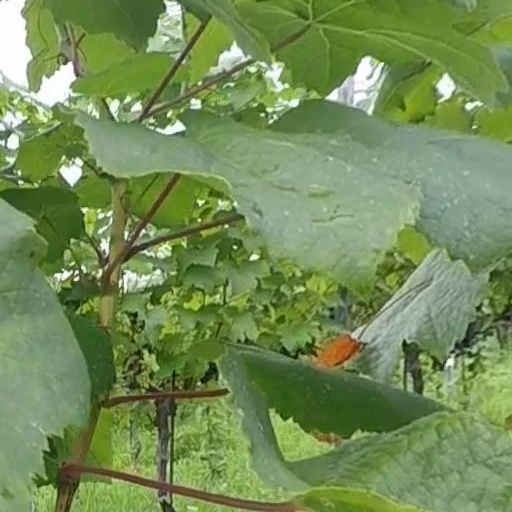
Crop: grape